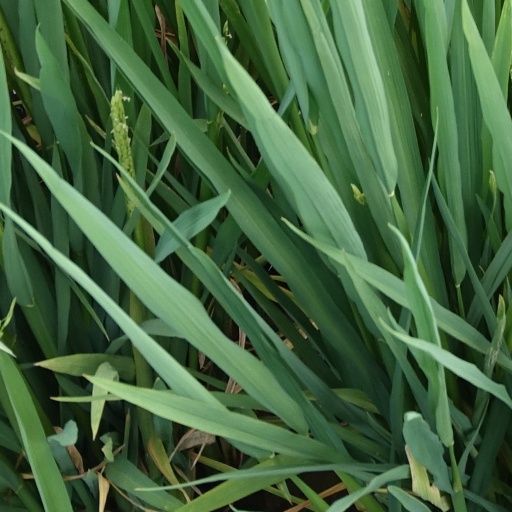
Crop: rice